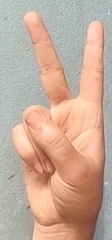
ASL sign: 2